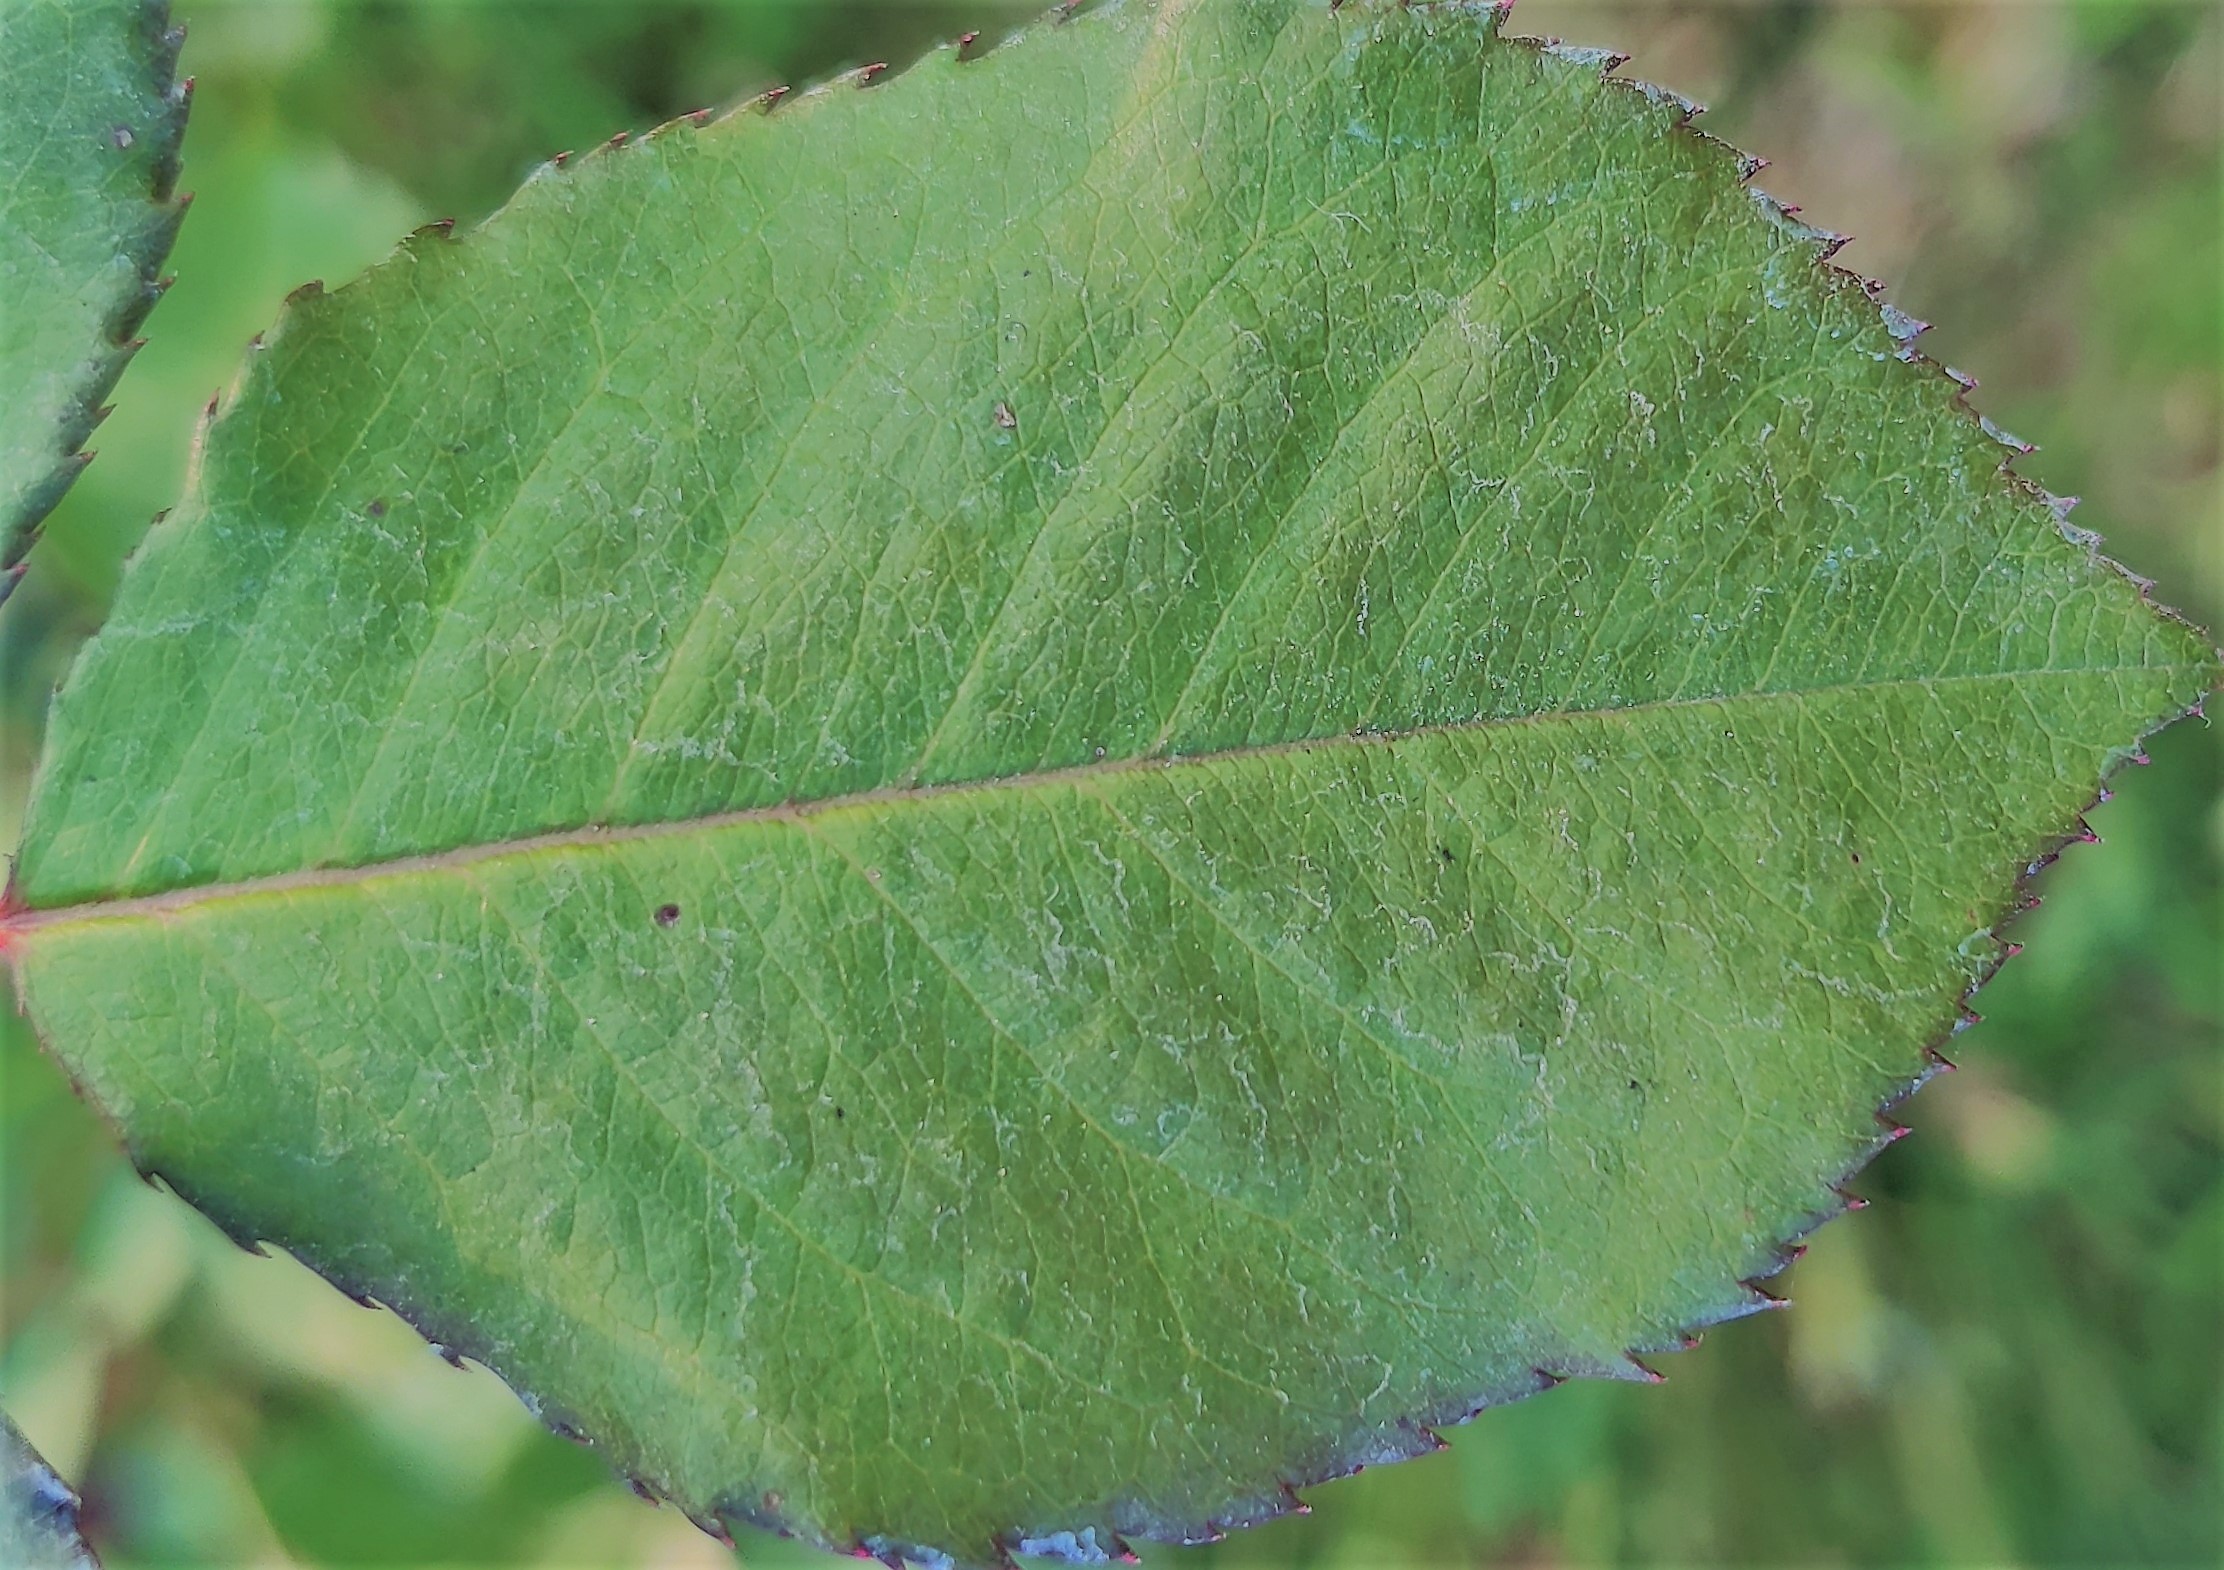
Label: Fresh Leaf